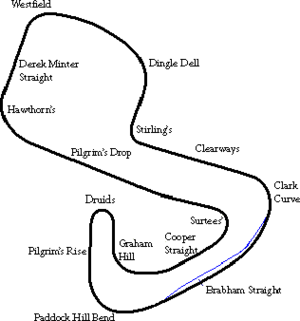
Les 1 000 kilomètres de Brands Hatch, ou Brands Hatch 1000 km, sont une course automobile internationale d'endurance disputée dans le Kent sur le circuit de Brands Hatch, ayant compté pour le Championnat du monde des voitures de sport à 17 reprises entre 1967 et 1989, initialement en avril.
La Race of Champions 1976, disputée le 14 mars 1976 sur le tracé de Brands Hatch en Angleterre, est la onzième édition de cette épreuve.
La Race of Champions 1977, disputée le 20 mars 1977 sur le tracé de Brands Hatch en Angleterre, est la douzième édition de cette épreuve.
La Race of Champions 1983, disputée le 10 avril 1983 sur le circuit de Brands Hatch en Angleterre, est la quatorzième édition de cette épreuve. À ce jour, il s'agit de la dernière course hors-championnat de l'histoire de la Formule 1.